Jōmon people

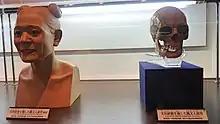
Forensic reconstruction from a Jōmon skull, displayed at Niigata Prefectural Museum of History

These types of tools included but were not limited to: knives, stone drills, spearheads, arrowheads, scrapers sometimes with barbs or stemmed, semi-circular flat chipped stone tools believed to have been used in the preparation of food. In the case of tools built from multiple parts such as spears or arrows, Jōmon toolmakers used bitumen as an adhesive to bind the stone point with its wooden shaft.